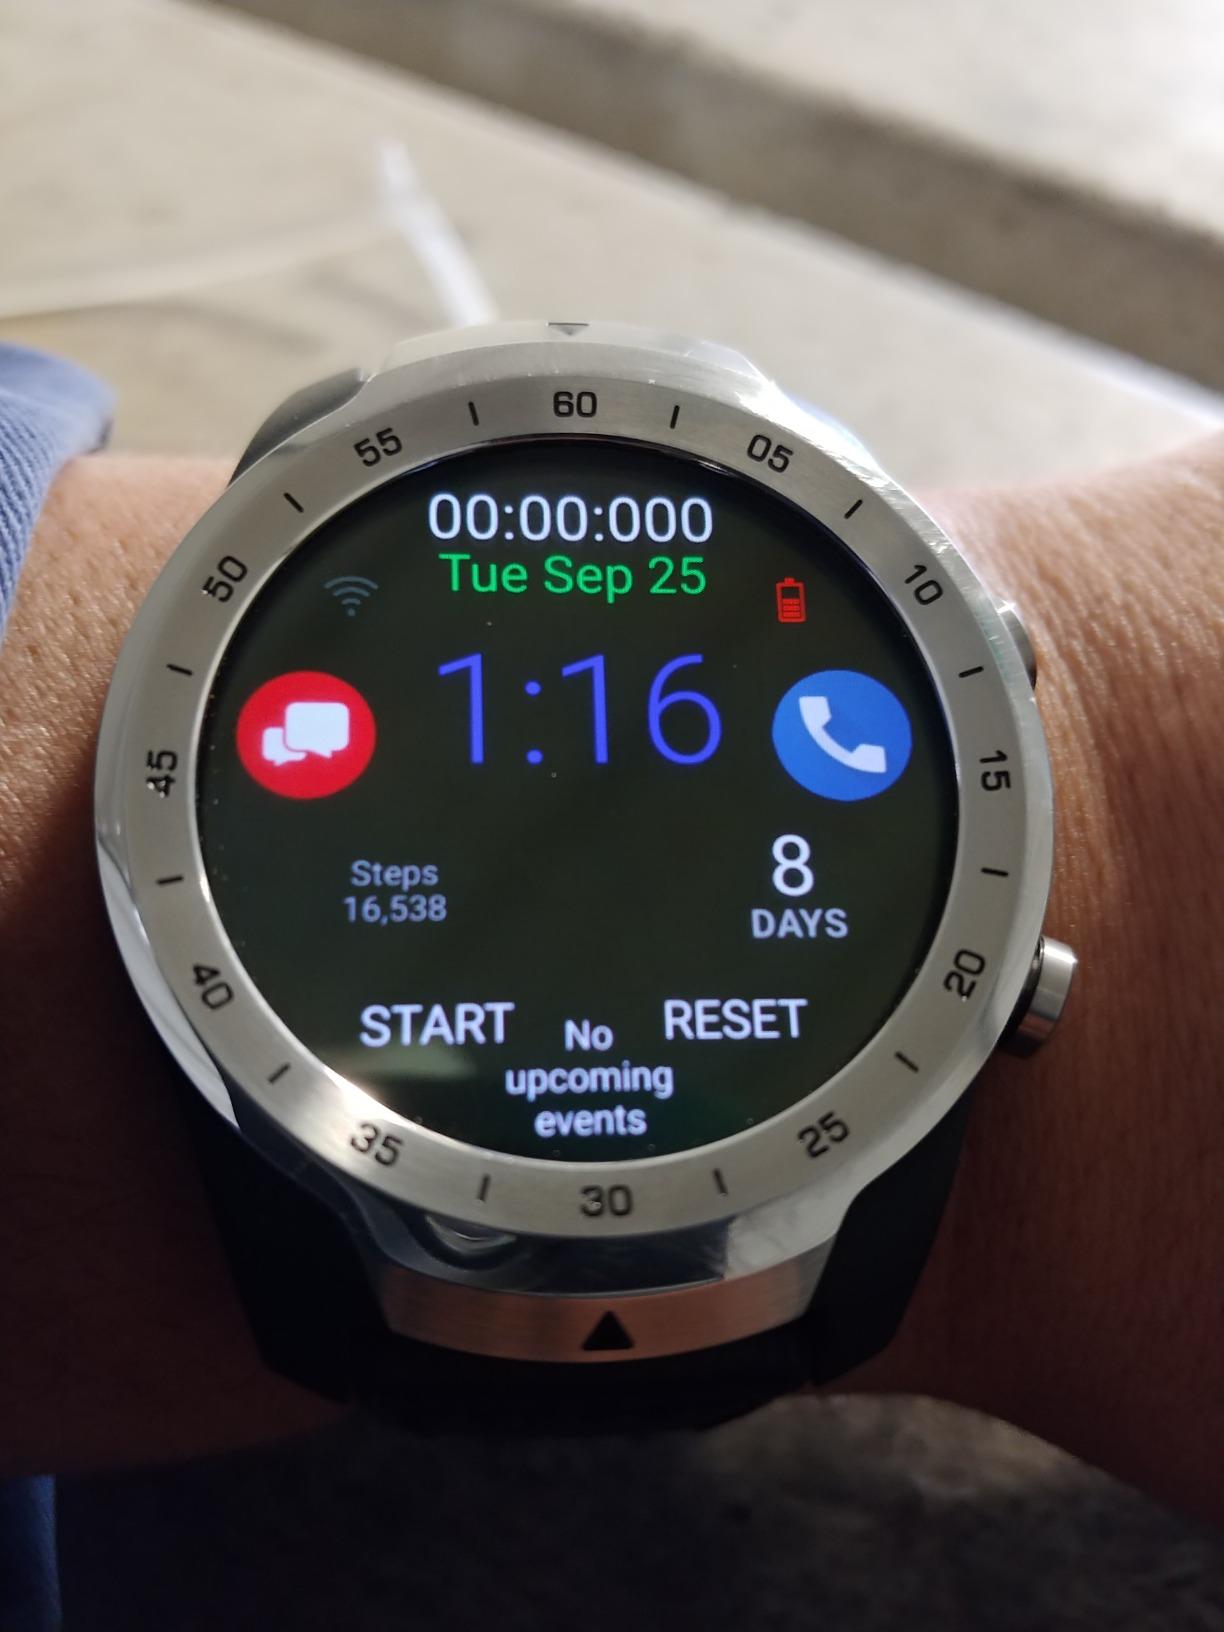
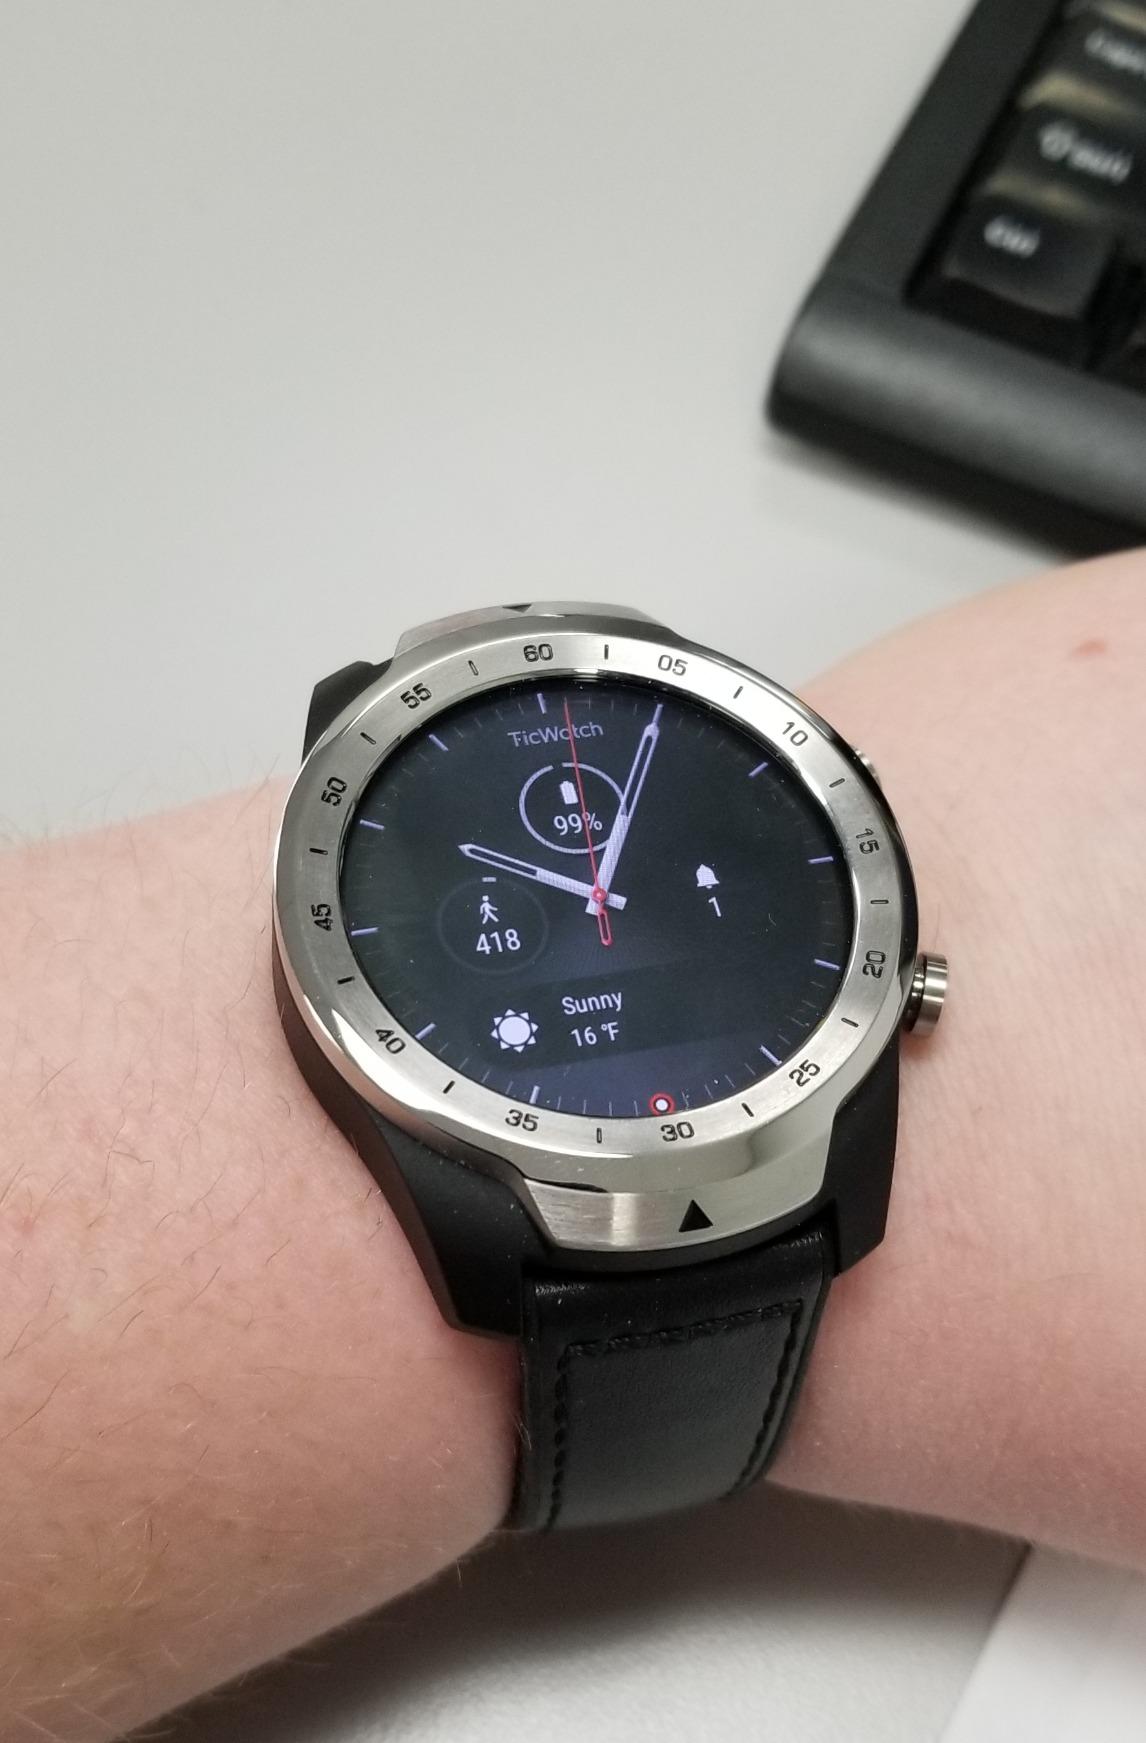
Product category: smartwatch
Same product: yes